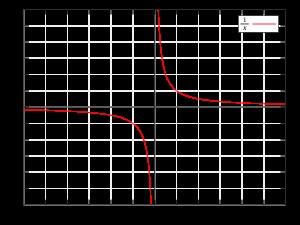
La division par zéro consiste à chercher le résultat qu'on obtiendrait en prenant zéro comme diviseur. Ainsi, une division par zéro s'écrirait, où x serait le dividende.